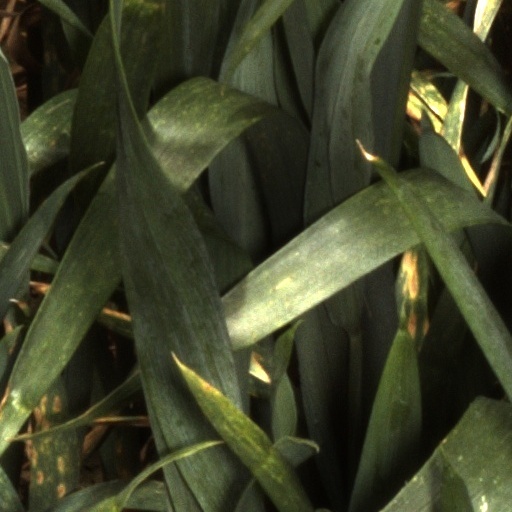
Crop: wheat